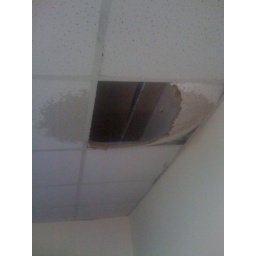
After one week in my new office part of the roof came down already (due to heavy rain)